Tanks in the Spanish Army

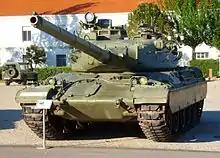
An AMX-30EM2 on display at the Museum of Armoured Vehicles of "El Goloso"

From the late 1970s Spain had upgraded 330 M47 tanks to the M47E and E1 standard with AVDS-1790-2A diesel engines and CD-850-6A transmissions like those in the M60A1 and elimination of the bow gunners position. Another 46 were further upgraded to the M47E2 standard with a German Rheinmetall Rh-105-30 105 mm gun. Eighteen of the Spanish M48's were locally upgraded to the M48A5E standard, essentially matching the American M48A3 configuration for the Marines. Fifty four M48A2 tanks (1 battalion) acquired from Germany were locally upgraded to the M48A5E1 standard which was equivalent to the American M48A5, followed by and 108 from the United States upgraded to the M48A5E1 which provided a passive M35 periscope for the gunner, AM/VVS-2 passive periscope for the driver and the TEESS engine smoke laying system. From 1983 a further 54 tanks were upgraded to the M48A5E2 standard with a Hughes Mk 7 fire control system similar to that of the M60A3 featuring a passive night vision sight for the gunner, laser rangefinder, and analog electronic ballistic computer. A further 110 were upgraded in 1984. A further upgrade of these to the M48A5E3 standard from 1991 featuring a gun stabilization system and thermal gunners sight was cancelled with the availability of surplus American M60A3 TTS tanks retired under CFE.